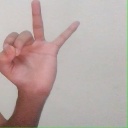
अक्षर: ण